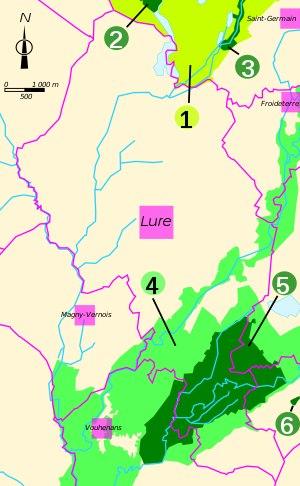
Lure, également connue sous le nom de cité du sapeur, est une commune française du département de la Haute-Saône en région Bourgogne-Franche-Comté. Ses habitants sont appelés les Lurons. Elle est le siège de la communauté de communes du Pays de Lure.